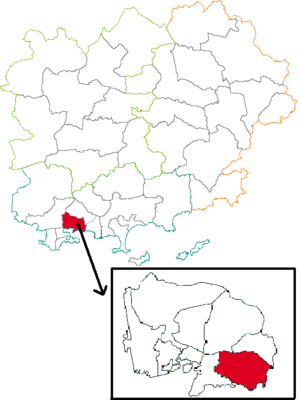
Situation du canton dans le département du Var (83), France
Le canton de Toulon-8 est un ancien canton français situé dans le département du Var et la région Provence-Alpes-Côte d'Azur.